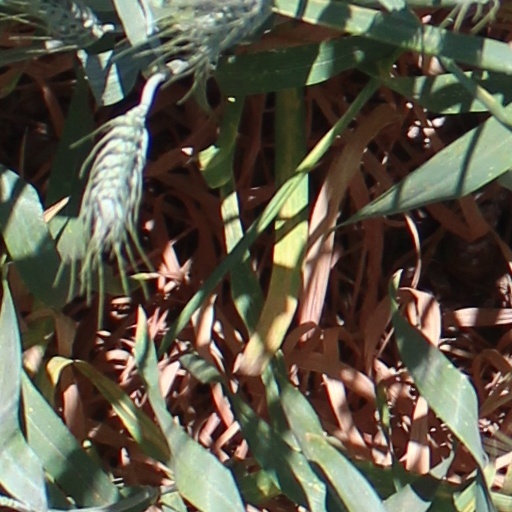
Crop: wheat